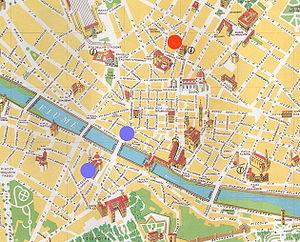
Lisa, aussi connue sous le nom de Mona Lisa, Lisa di Antonio Maria Gherardini et de Lisa del Giocondo en italien, est une membre de la famille Gherardini de Florence. Elle serait le modèle de La Joconde, portrait commandé par son mari et peint par Léonard de Vinci.